List of songs recorded by the Shins

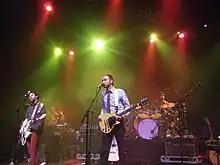
The Shins performing in 2007.

American rock band The Shins have recorded songs for four studio albums, compilation appearances and bonus tracks.